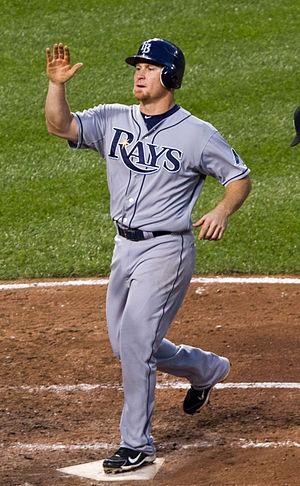
Brooks Litchfield Conrad est un joueur de la Ligue majeure de baseball sous contrat avec les Mets de New York.